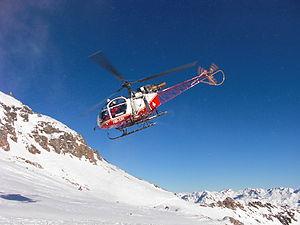
SA-315 B Lama de Air Glaciers partant de la cabane Becs de Bosson, 2983m, canton du Valais, Suisse